Ivan's Appeal

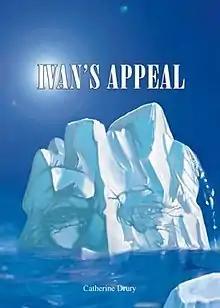
Ivan's Appeal Cover

Ivan's Appeal is a children's environmental tale about a melting iceberg, Ivan, and his campaign with schoolchildren to save the planet. It is a fantasy adventure story with an important message and purpose. It was published in November 2007 by Stamford House Publishing.